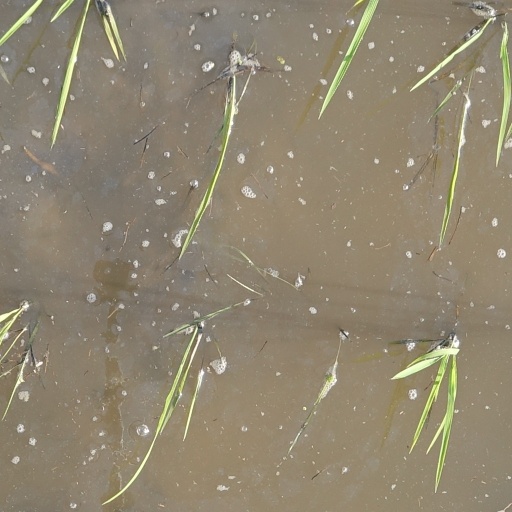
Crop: rice